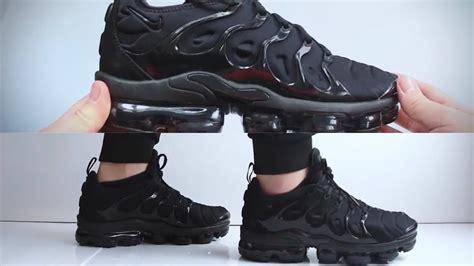
Brand: Nike
Model: Air Vapormax Plus